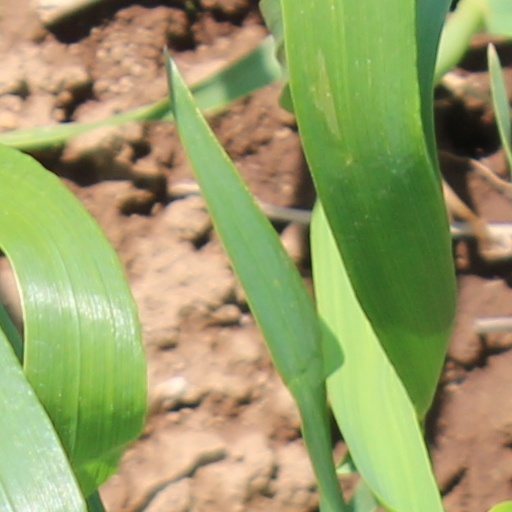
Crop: wheat